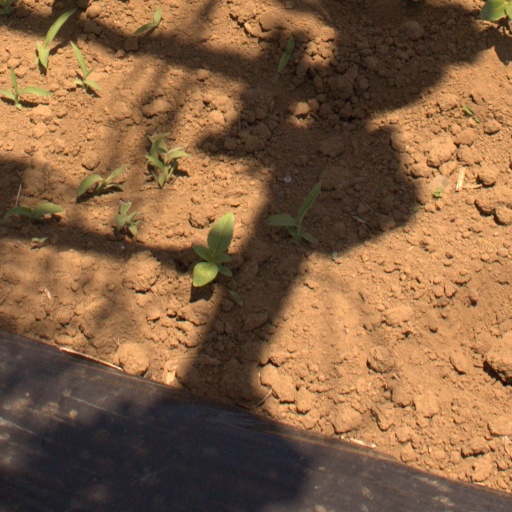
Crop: Jerusalem artichoke